Benjamin Goodrich

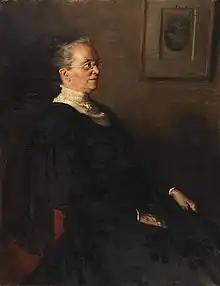
Portrait of his wife, by Ellen Emmet Rand, 1906

On November 4, 1869, Goodrich was married to Mary Elizabeth Marvin (1841–1907), a daughter of U.S. Representative Richard Pratt Marvin and Isabella (née Newland) Marvin. Her uncle, William Marvin, was a United States federal judge and the 7th Governor of Florida. Together, Mary and Benjamin were the parents of: